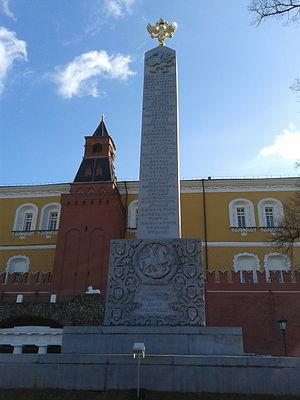
L’obélisque des Romanov est un monument situé dans le jardin Alexandre à Moscou. Érigé à l’occasion du tricentenaire de l'accession au trône de la Maison Romanov, il a été détourné par le pourvoir bolchévique en mémoire des précurseurs de la pensée socialiste. Il reprend son aspect initial en 2013.